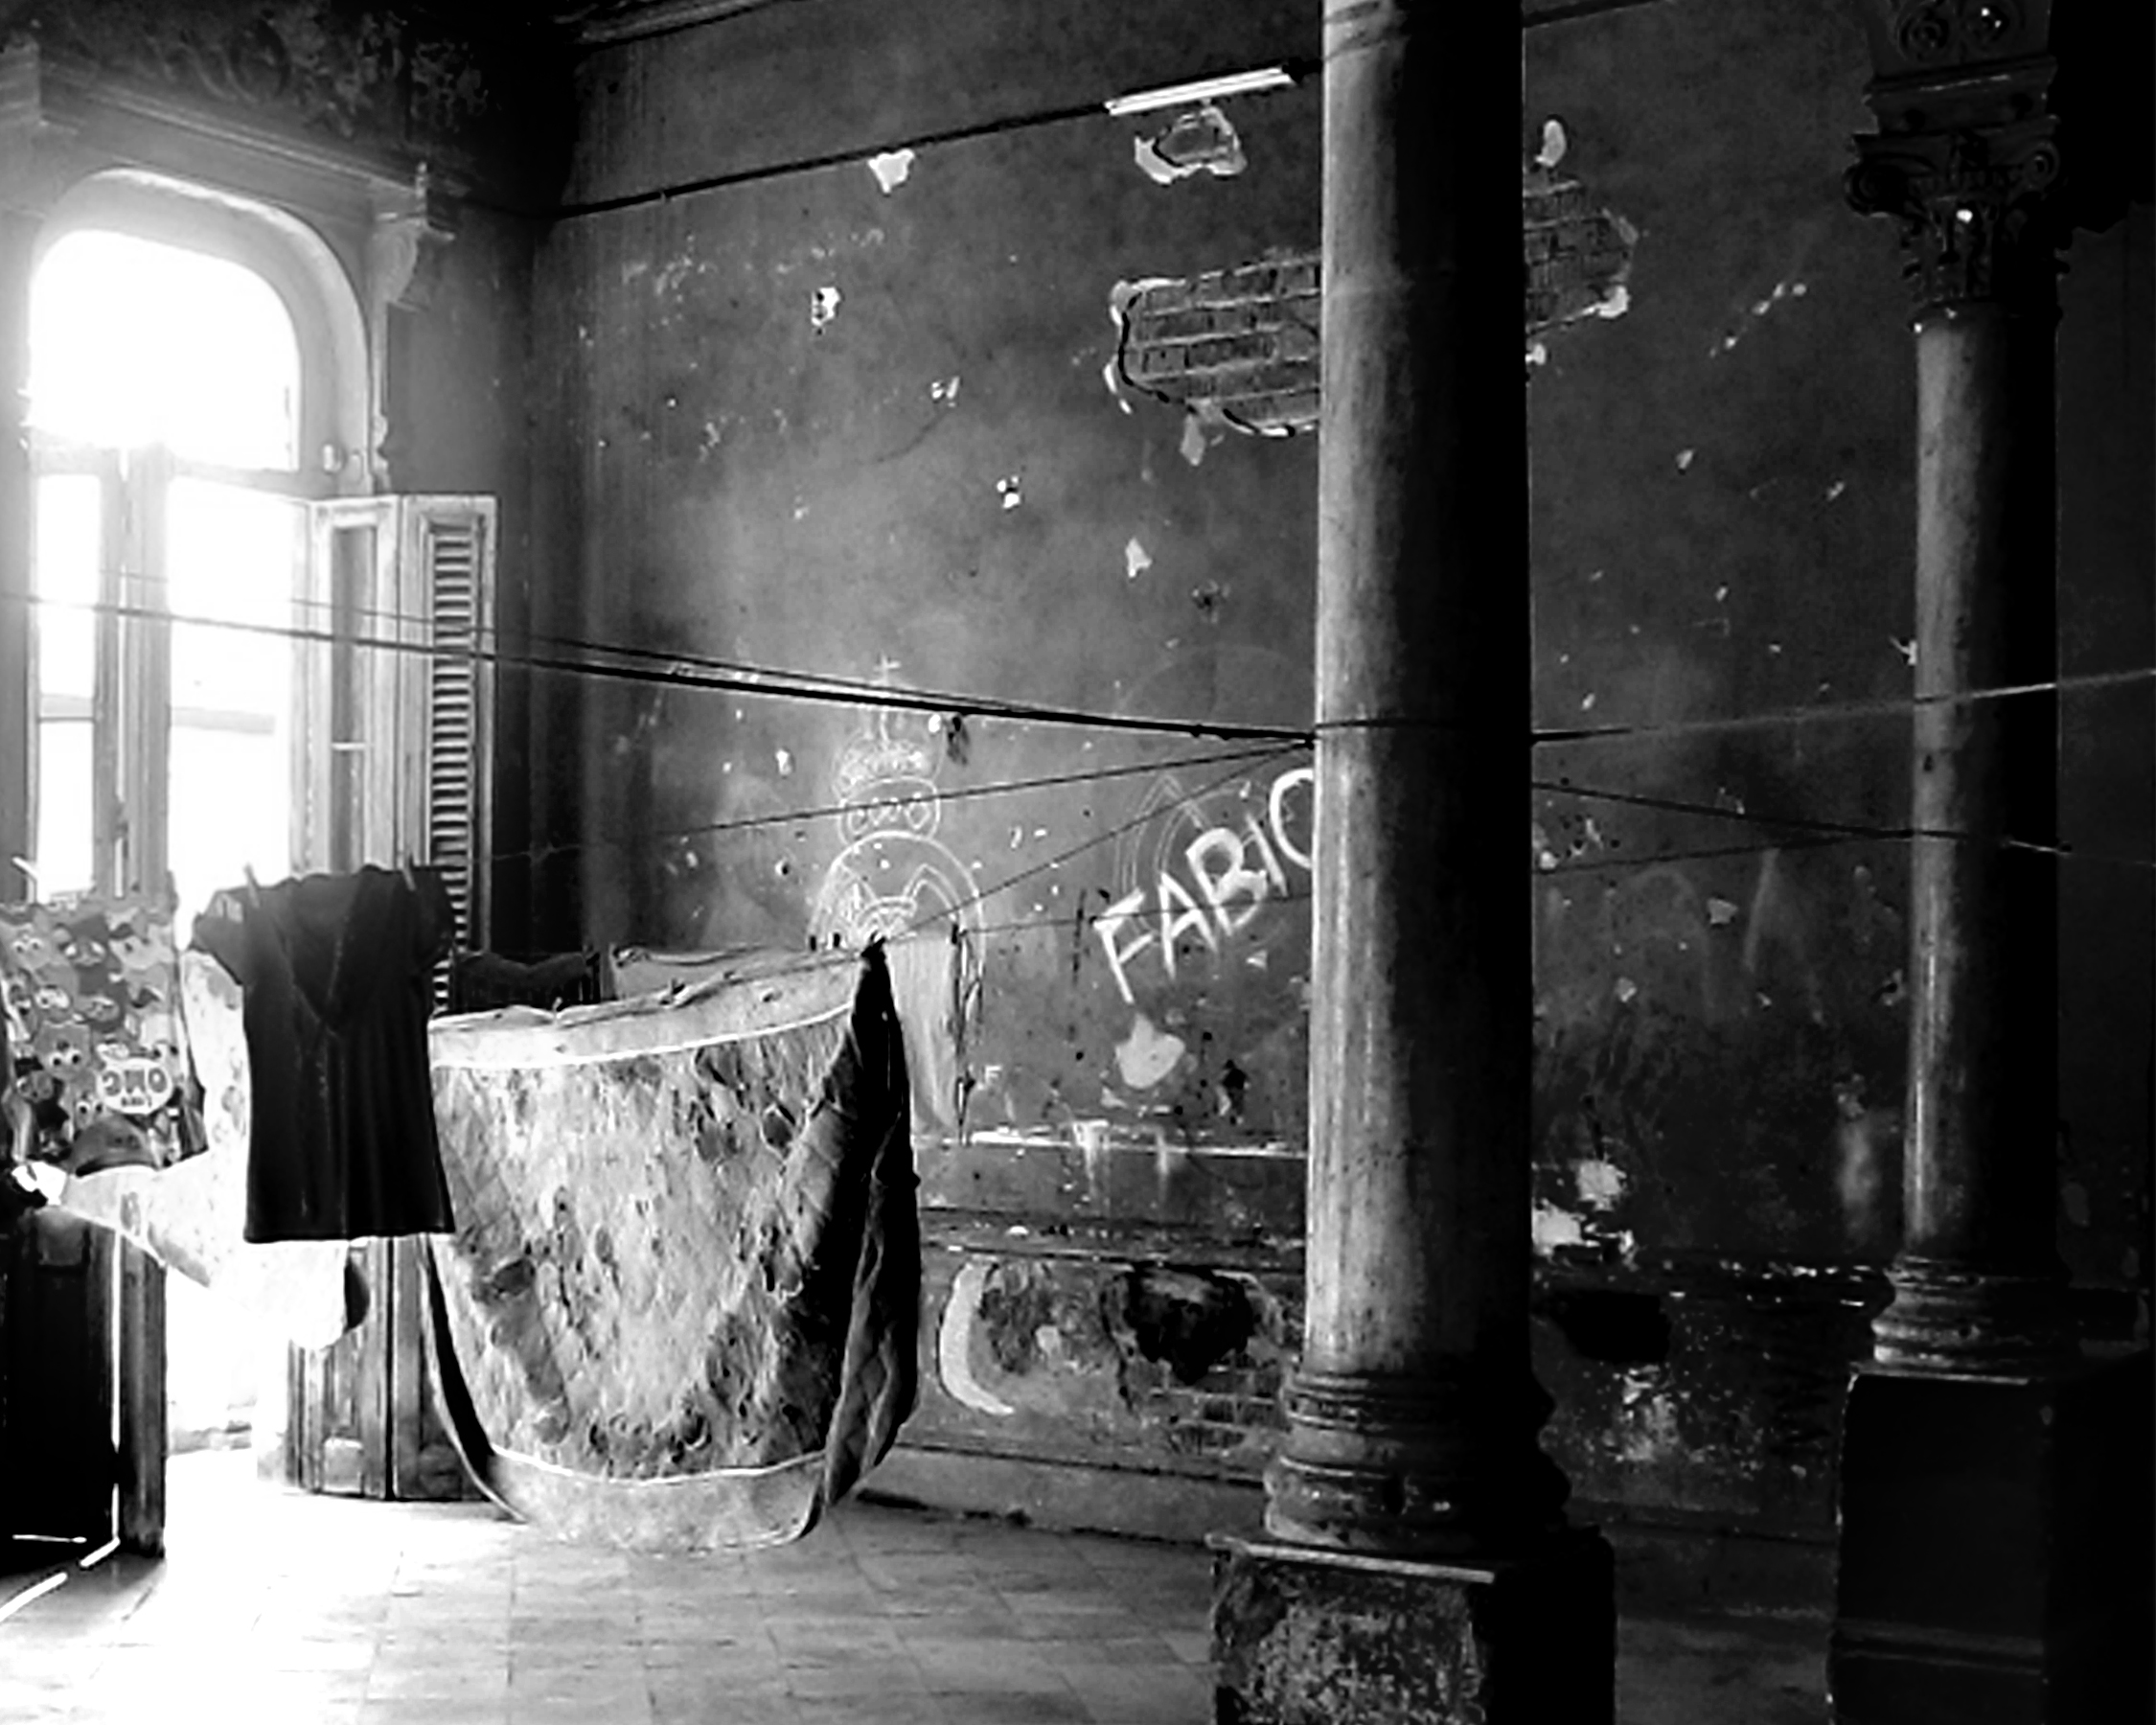
art, black, black and white, monochrome, monochrome photography, room, still life photography, photography, stock photography, architecture, building, furniture, style